US-led intervention in Iraq (2014–2021)

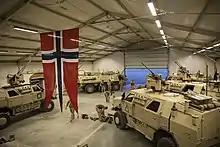
Norwegian QRF preparing for nighttime training at Al Asad Airbase, 8 July 2021

The Building Partner Capacity (BPC) program is meant to help the Iraqi government to prepare forces for the counter-attack against ISIL and the regaining of its territory. Australia in April 2015 committed 300 military personnel to the BPC training mission in Iraq. According to the U.S. Department of Defense, by May 2015 a dozen countries had committed themselves to the BPC program: Australia, Belgium, Denmark, France, Germany, Italy, Netherlands, New Zealand, Norway, Spain, United Kingdom and United States.